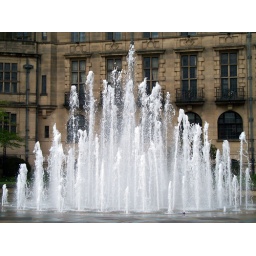
A photograph of water jets in front of the old Town Hall building in Sheffield, England.